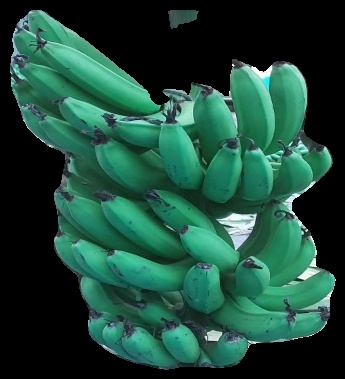
Variety: pachbale
Grade: grade3